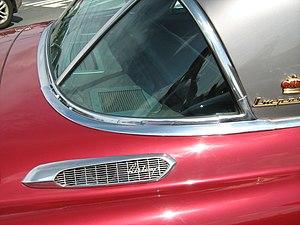
La climatisation de véhicule automobile est un système qui permet de refroidir et assainir l'habitacle d'une automobile lorsque la température, ou l'humidité, extérieure est supérieure à celle souhaitée à l’intérieur. La climatisation est couplée avec un système de ventilation et de chauffage.